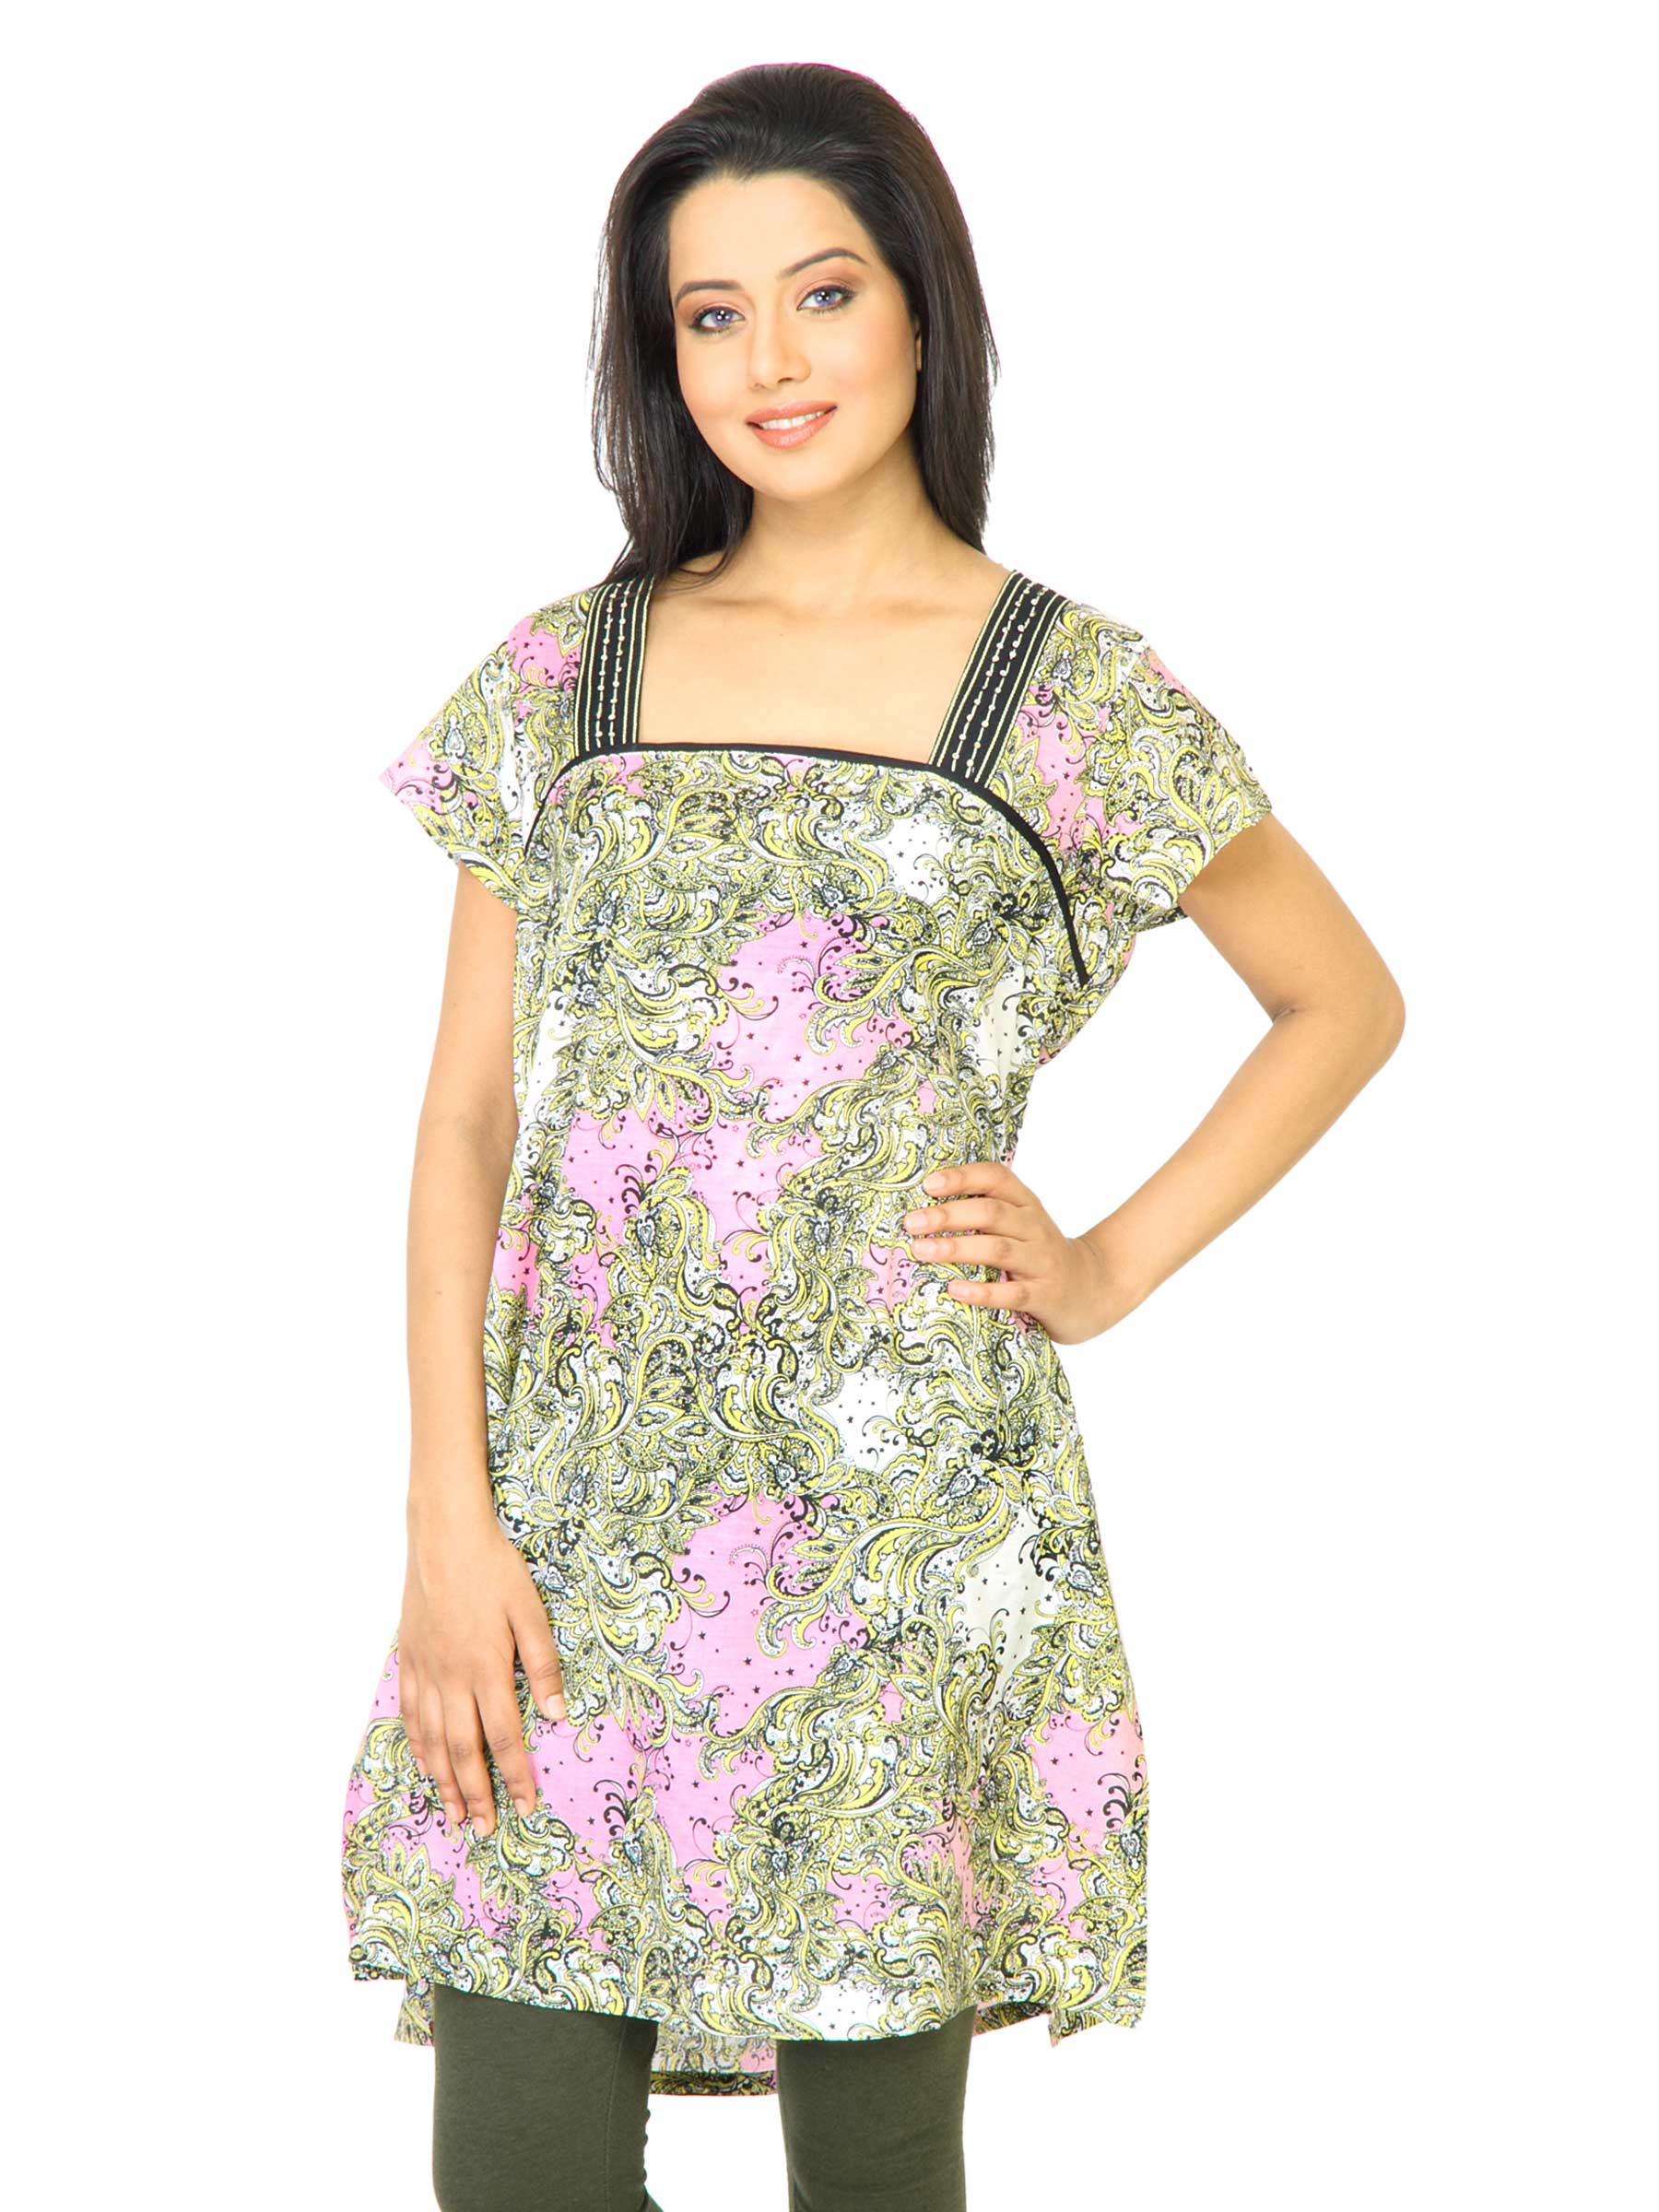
Diva Women Printed Pink Kurta
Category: Apparel / Topwear / Kurtas
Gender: Women
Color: Pink
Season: Fall 2011
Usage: Ethnic